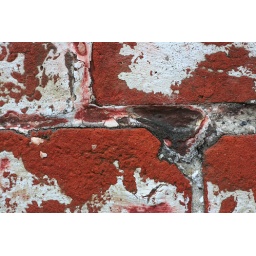
Black white and red all over